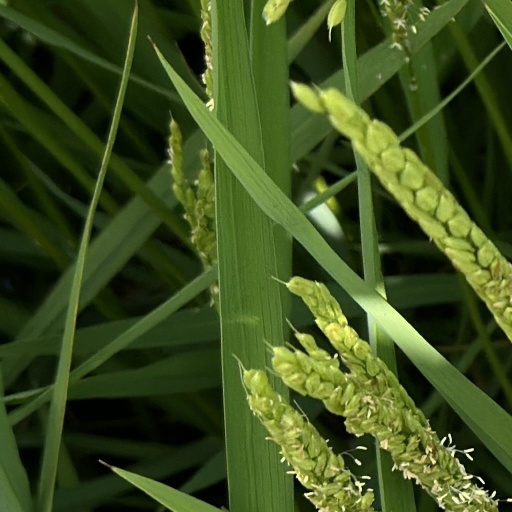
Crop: rice